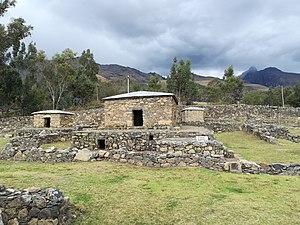
"Huilcahuaín est un site archéologique présentant des vestiges d'un ensemble architectural précolombien, où subsiste un édifice de trois étages appelé ""Temple de Huilcahuaín"".